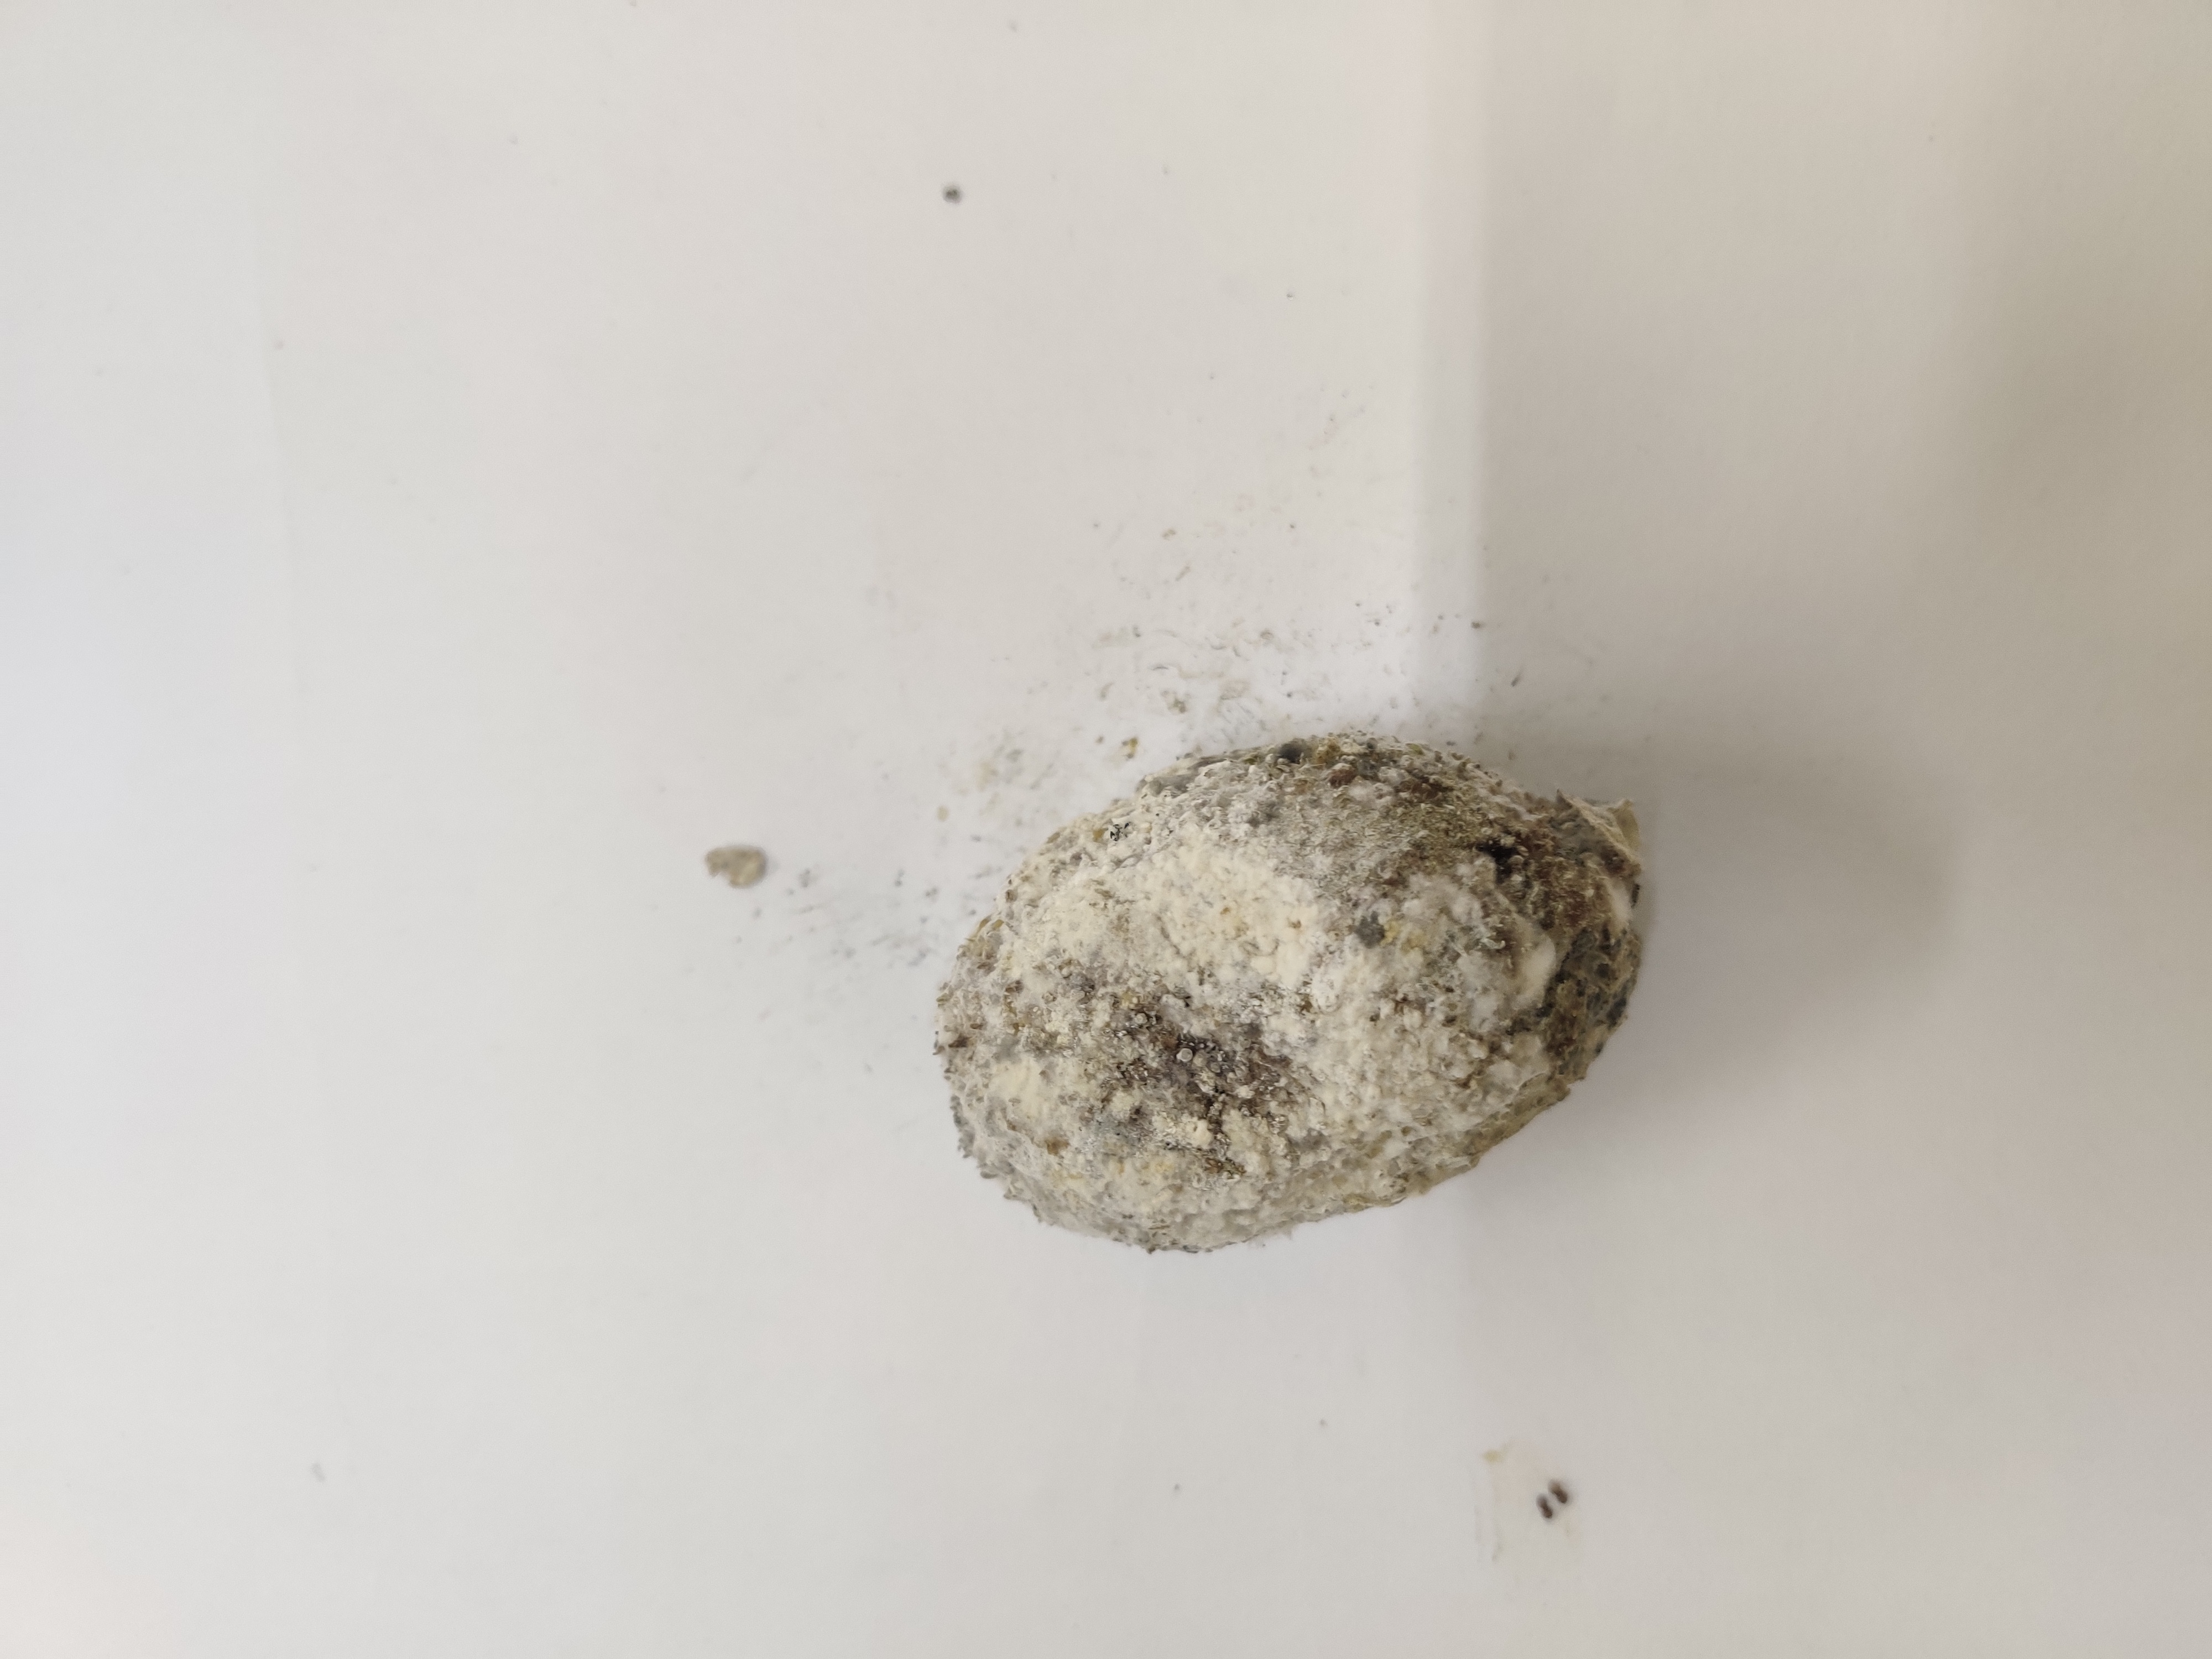
Crop: Spiny Gourd
Condition: Damaged